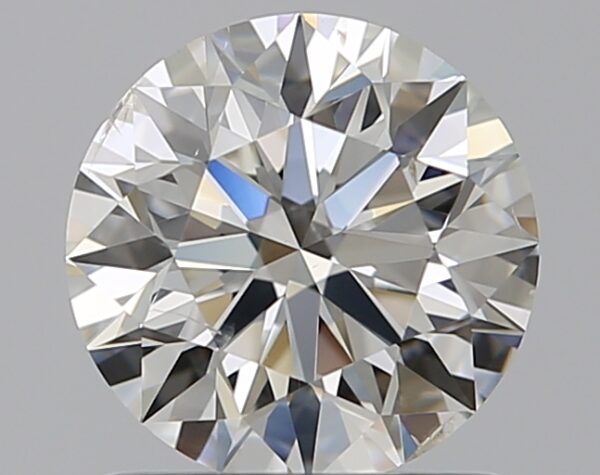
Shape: round
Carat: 1.01
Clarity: SI2
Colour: I
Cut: EX
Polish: EX
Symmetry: EX
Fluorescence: N
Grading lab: GIA
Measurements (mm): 6.45 x 6.47 x 4